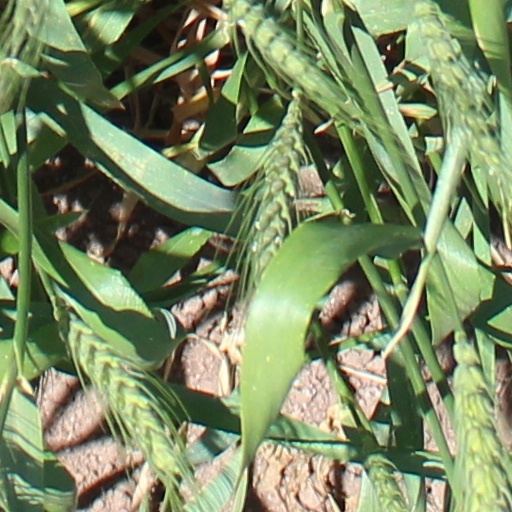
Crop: wheat